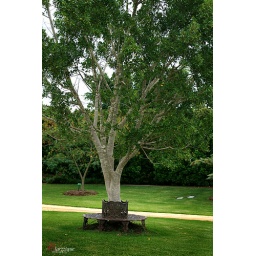
Got fascinate about the metal chairs around the tree trunk :)